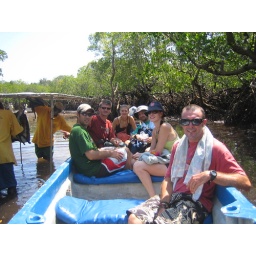
Us in our boat on the way to a sand bar!